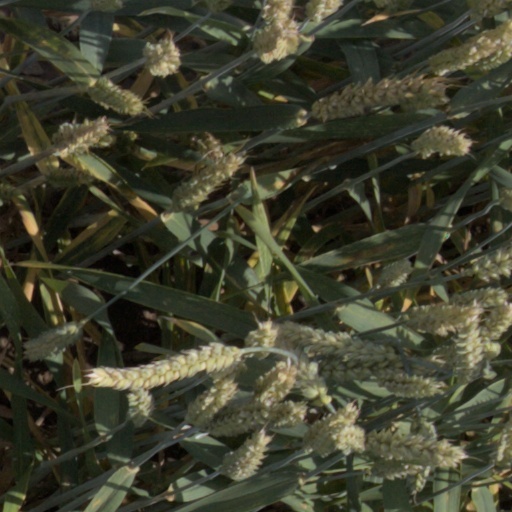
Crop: wheat